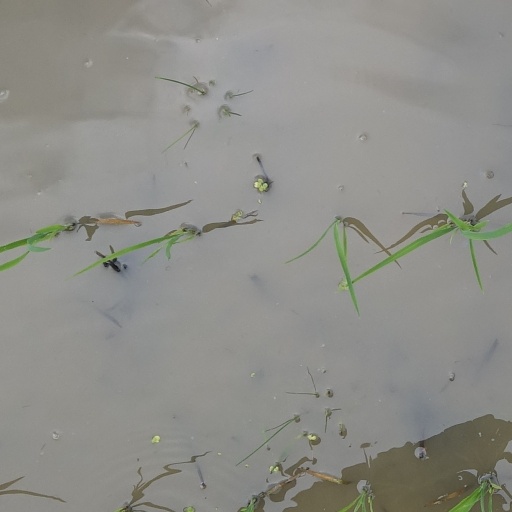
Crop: rice